First Russian Antarctic Expedition

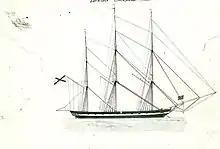
Sloop "Mirny", from the album of P. Mikhailov

Two sloops were equipped for the expedition, "Mirny" and "Vostok". There is not much available data on these vessels. In 1973, S. Luchinninov created abstract designs of both ships, based on surviving drawings from the 19th century. "Vostok" was built by shipbuilder , who worked at Petrozavod in 1818 under the command of . According to Bellingshausen, "Vostok" was an exact copy of the sloop "Kamchatka", the prototype of which, in turn, was a 32-gun frigate designed by French engineer . "Vostok" was launched on July 16, 1818, and had a displacement of 900 tons, a length of , and a width of . At the same time, the sloop had an excessively large mast: the mainmast from the keel was high.